Miscanthus × giganteus

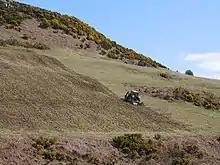
Steep, marginal land.

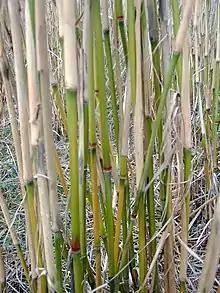
At the end of each season, the plant pulls the nutrients to the ground. The color shifts from green to yellow/brown.

In general, yield expectations are lower for marginal land than for arable land in the same geographical area. Marginal land is land with issues that limits growth, for instance low water and nutrient storage capacity, high salinity, toxic elements, poor texture, shallow soil depth, poor drainage, low fertility, or steep terrain. Depending on how the term is defined, between 1.1 and 6.7 billion hectares of marginal land exists in the world. For comparison, Europe consists of roughly 1 billion hectares (10 million km2, or 3.9 million square miles), and Asia 4.5 billion hectares (45 million km, or 17 million square miles). According to IRENA (International Renewable Energy Agency), 1.5 billion hectares of land is currently used for food production globally, while "[...] about 1.4 billion ha [hectares] additional land is suitable but unused to date and thus could be allocated for bioenergy supply in the future." The IPCC estimates that there is between 0.32 and 1.4 billion hectares of marginal land suitable for bioenergy in the world. The EU project MAGIC estimates that there is 45 million hectares (449 901 km2; comparable to Sweden in size) of marginal land suitable for "Miscanthus × giganteus" plantations in the European Union, with three classes of expected yield (high: 30–40 t/ha/yr, medium: 20–30 t/ha/yr, and low: 0–20 t/ha/yr).